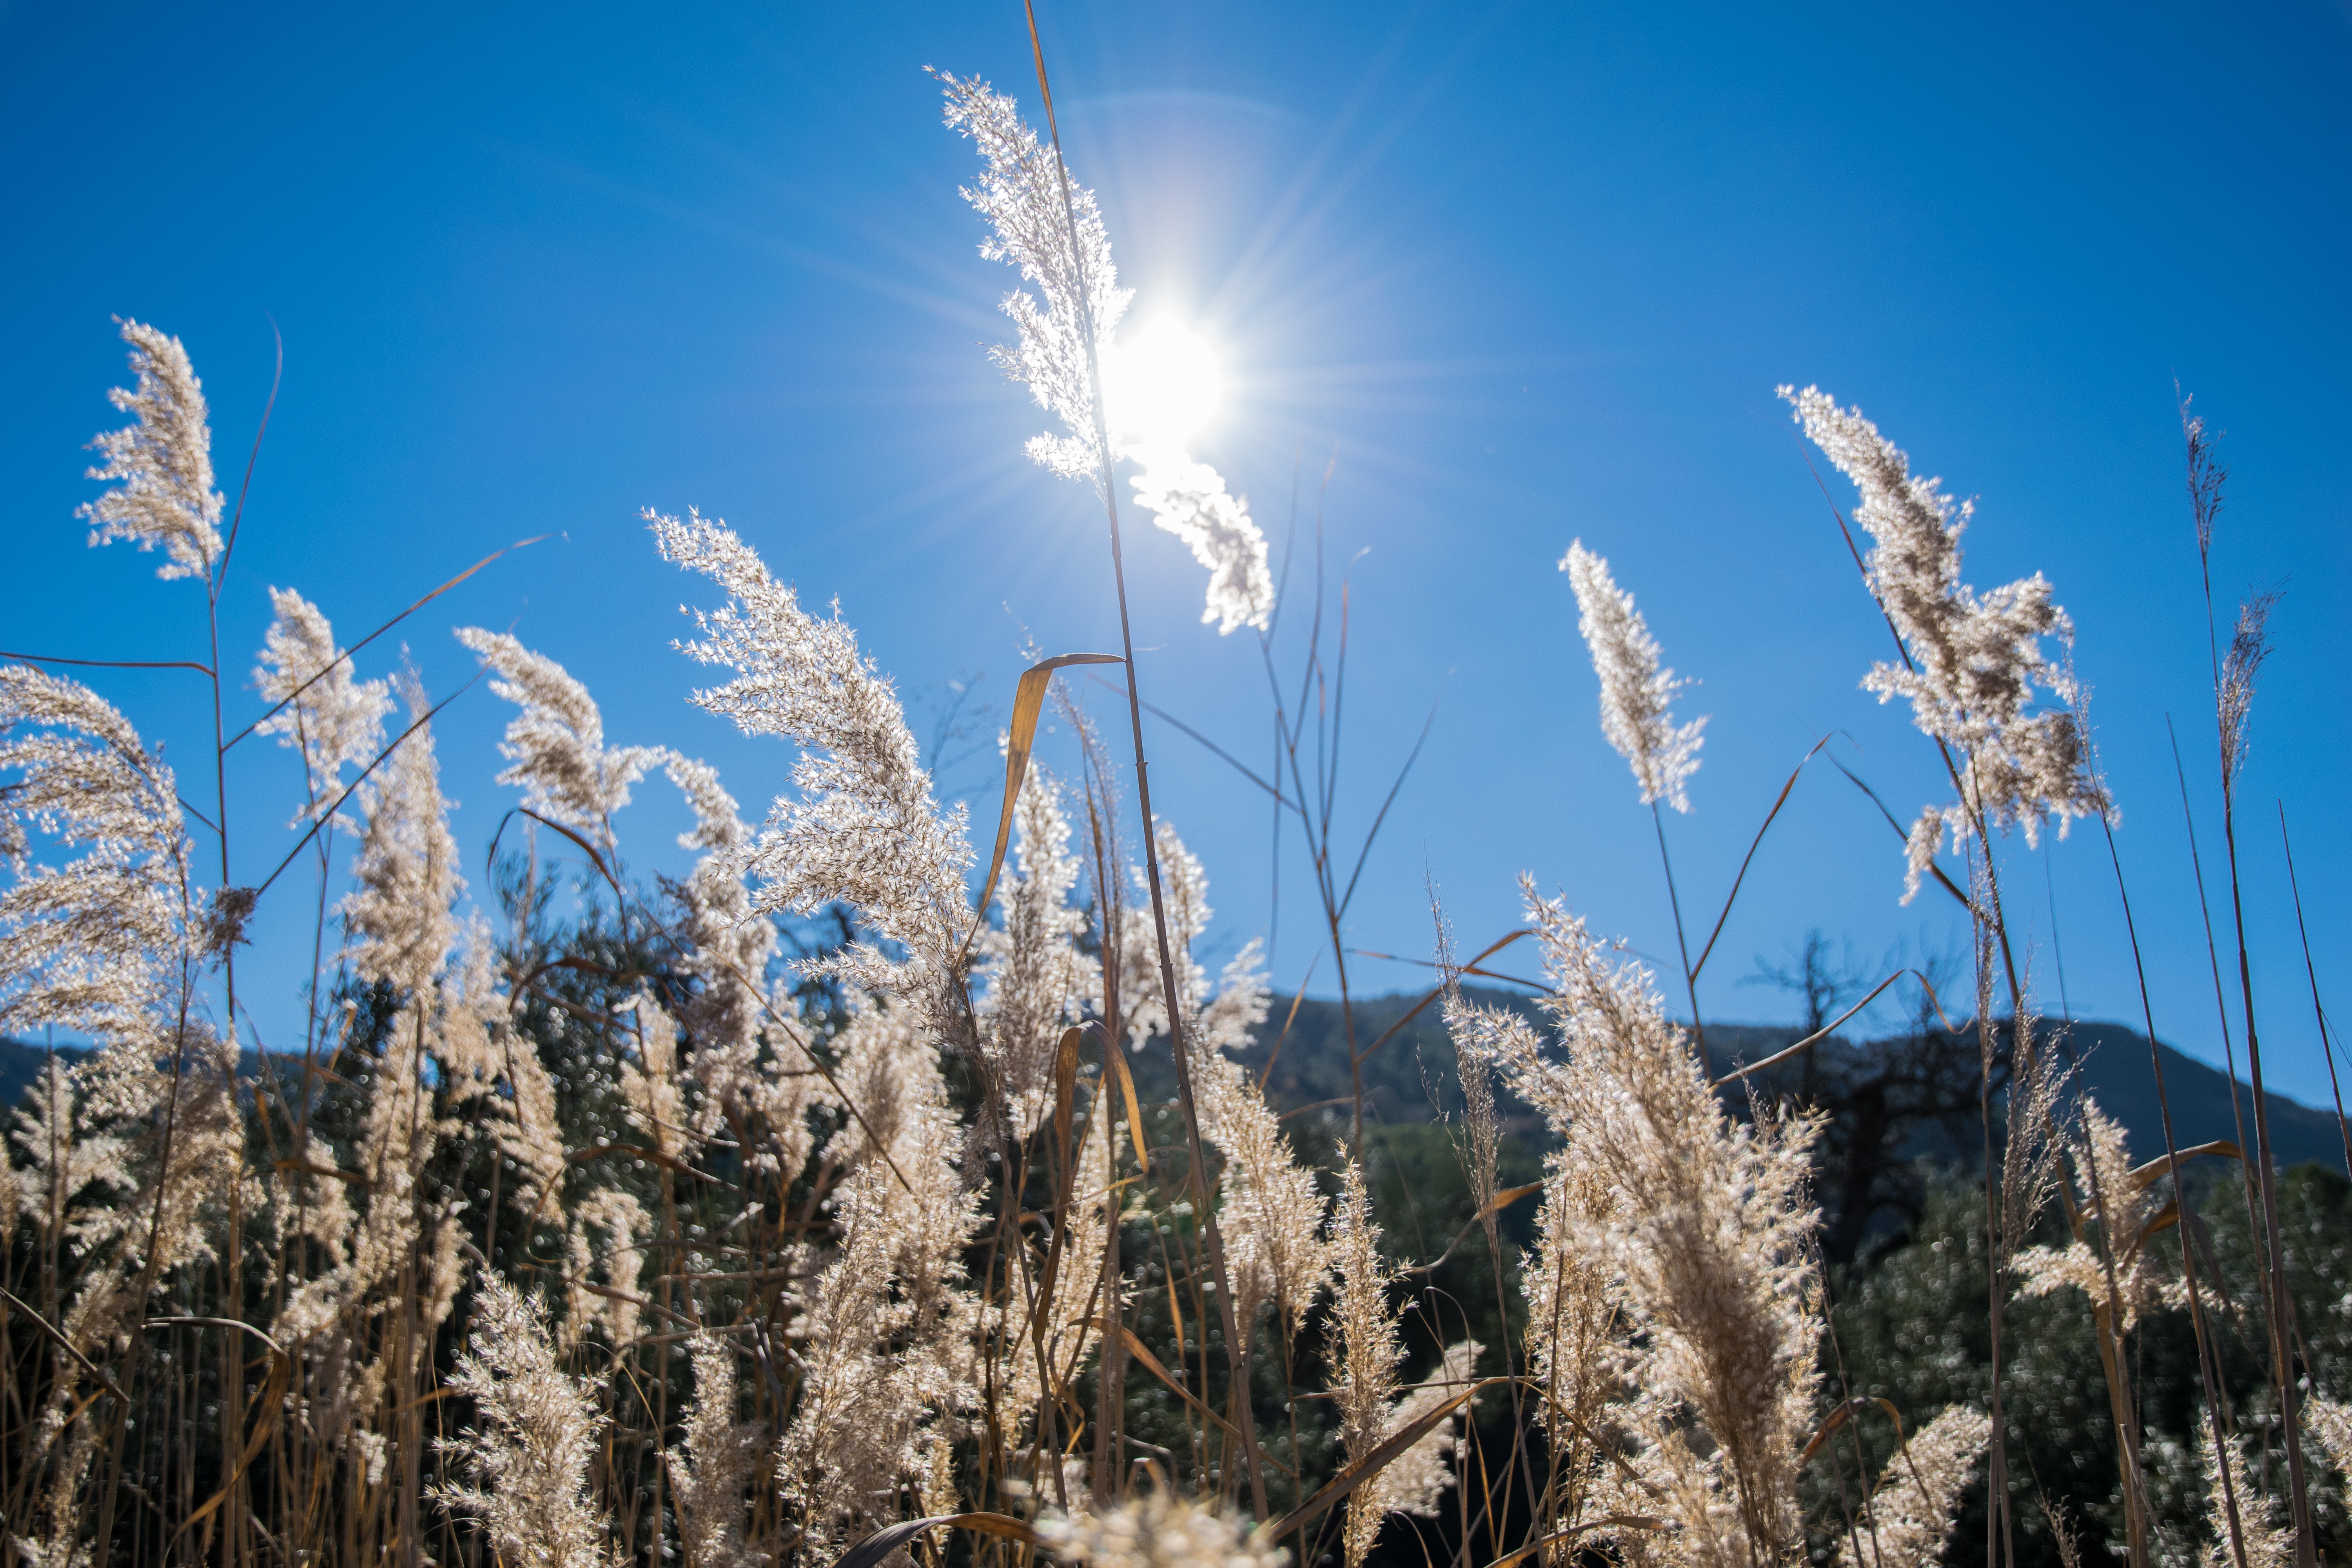
tree, nature, grass, mountain, plant, sky, sun, field, sunlight, flower, wind, frost, flora, backlight, ecosystem, flowering plant, natural environment, grass family, land plant, phragmites, arecales